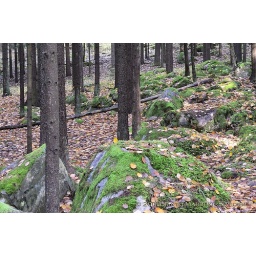
I found them in the forest round the lake close my home